The Deceivers (Bester novel)

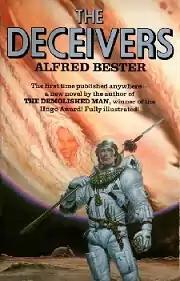
Cover of first edition

The Deceivers is a science fiction novel by American writer Alfred Bester. It was first published in 1981 by Wallaby Books (an imprint of Simon & Schuster).